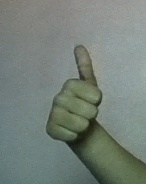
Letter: aleff